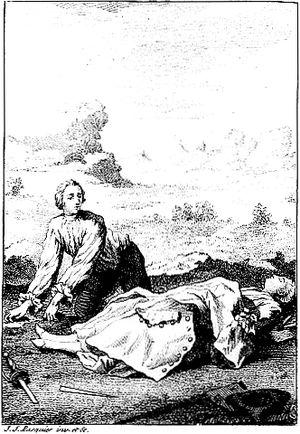
L’Histoire du chevalier des Grieux et de Manon Lescaut, plus communément appelé Manon Lescaut, est un roman-mémoires de l’abbé Prévost faisant partie des Mémoires et aventures d’un homme de qualité qui s’est retiré du monde. Le livre étant jugé scandaleux à deux reprises, saisi et condamné à être brûlé, l’auteur publie en 1753 une nouvelle édition de Manon Lescaut revue, corrigée et augmentée d’un épisode important. Les qualités humaines du roman séduisirent rapidement le public et feront sa célébrité.